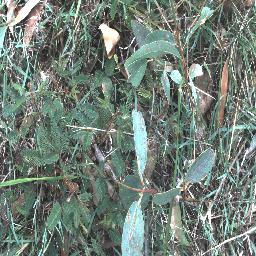
Label: negative